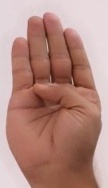
ASL sign: B